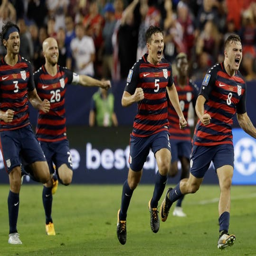
football player celebrates with teammates after scoring a goal against neighborhood during the second half of the final soccer match .